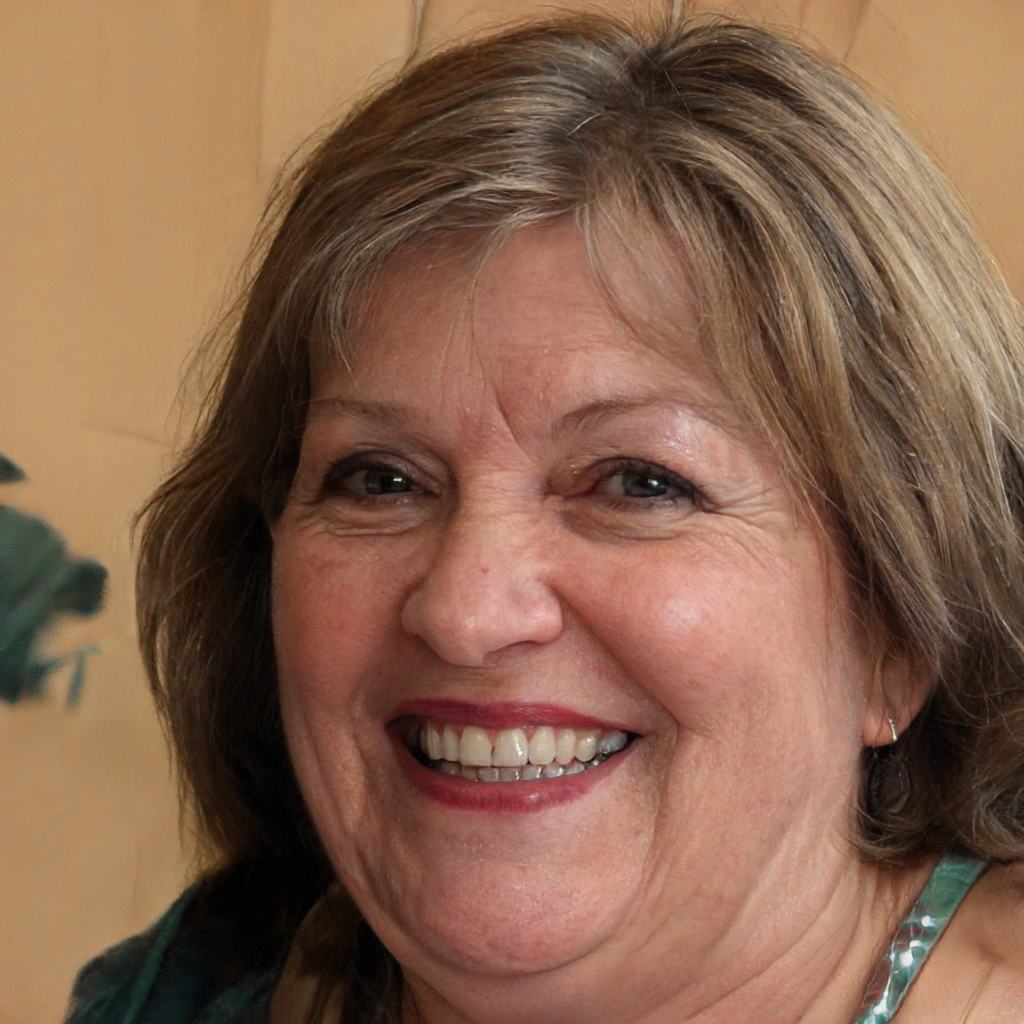
Gender: Female